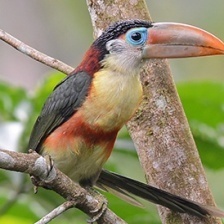
Species: CURL CRESTED ARACURI
Scientific name: PTEROGLOSSUS BEAUHARNAESII
ImageNet parent category: toucan